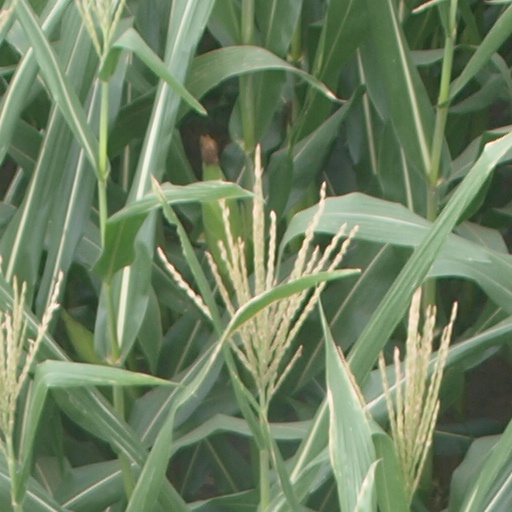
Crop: maize; corn